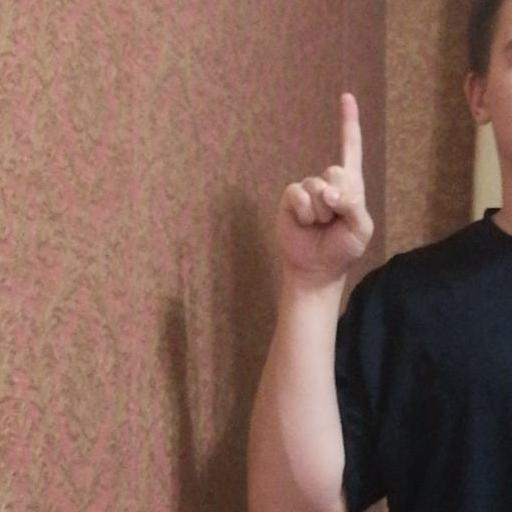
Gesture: one